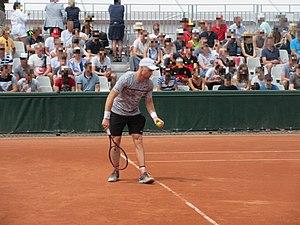
Jürgen Zopp à Roland-Garros en 2018